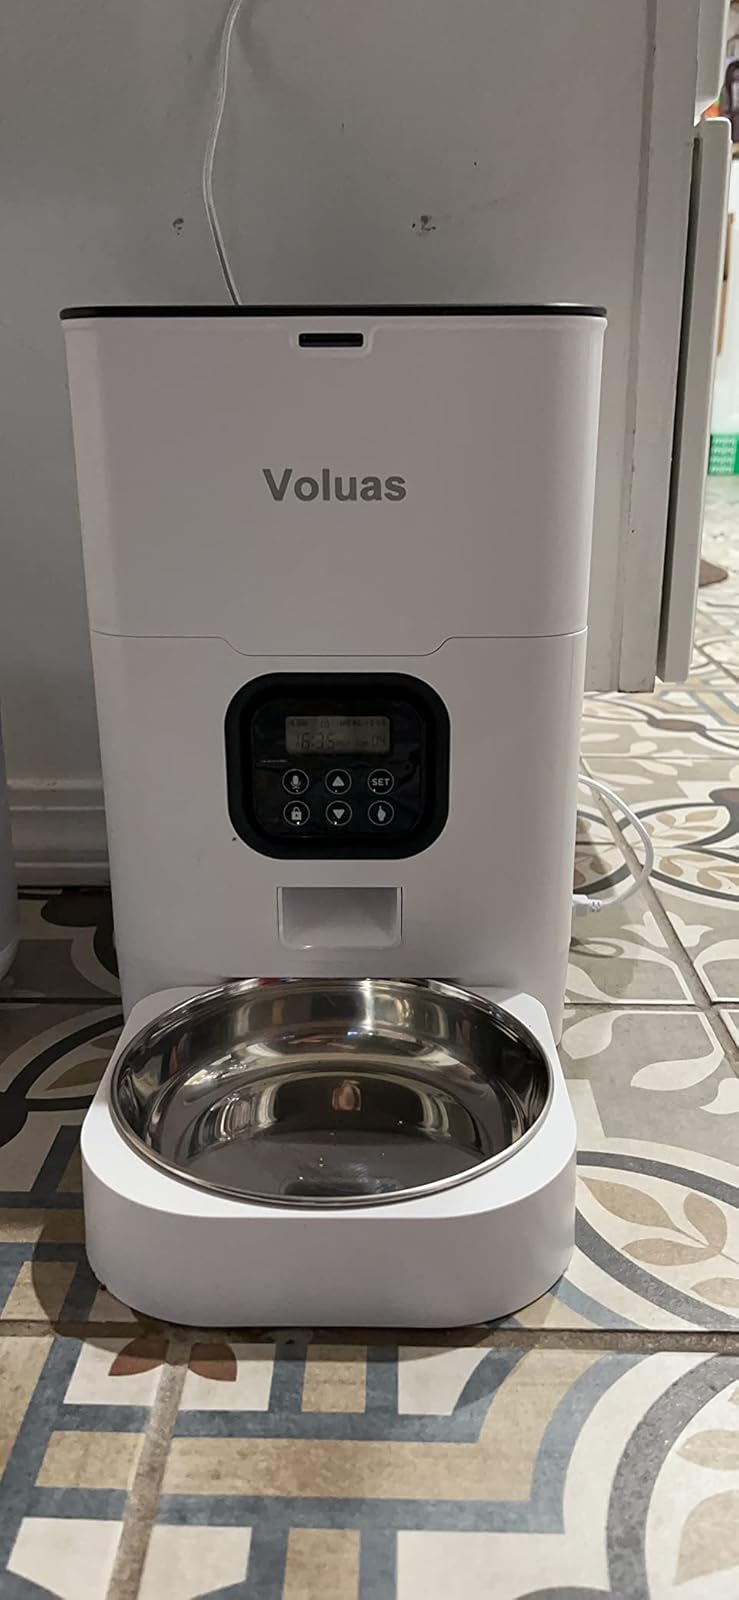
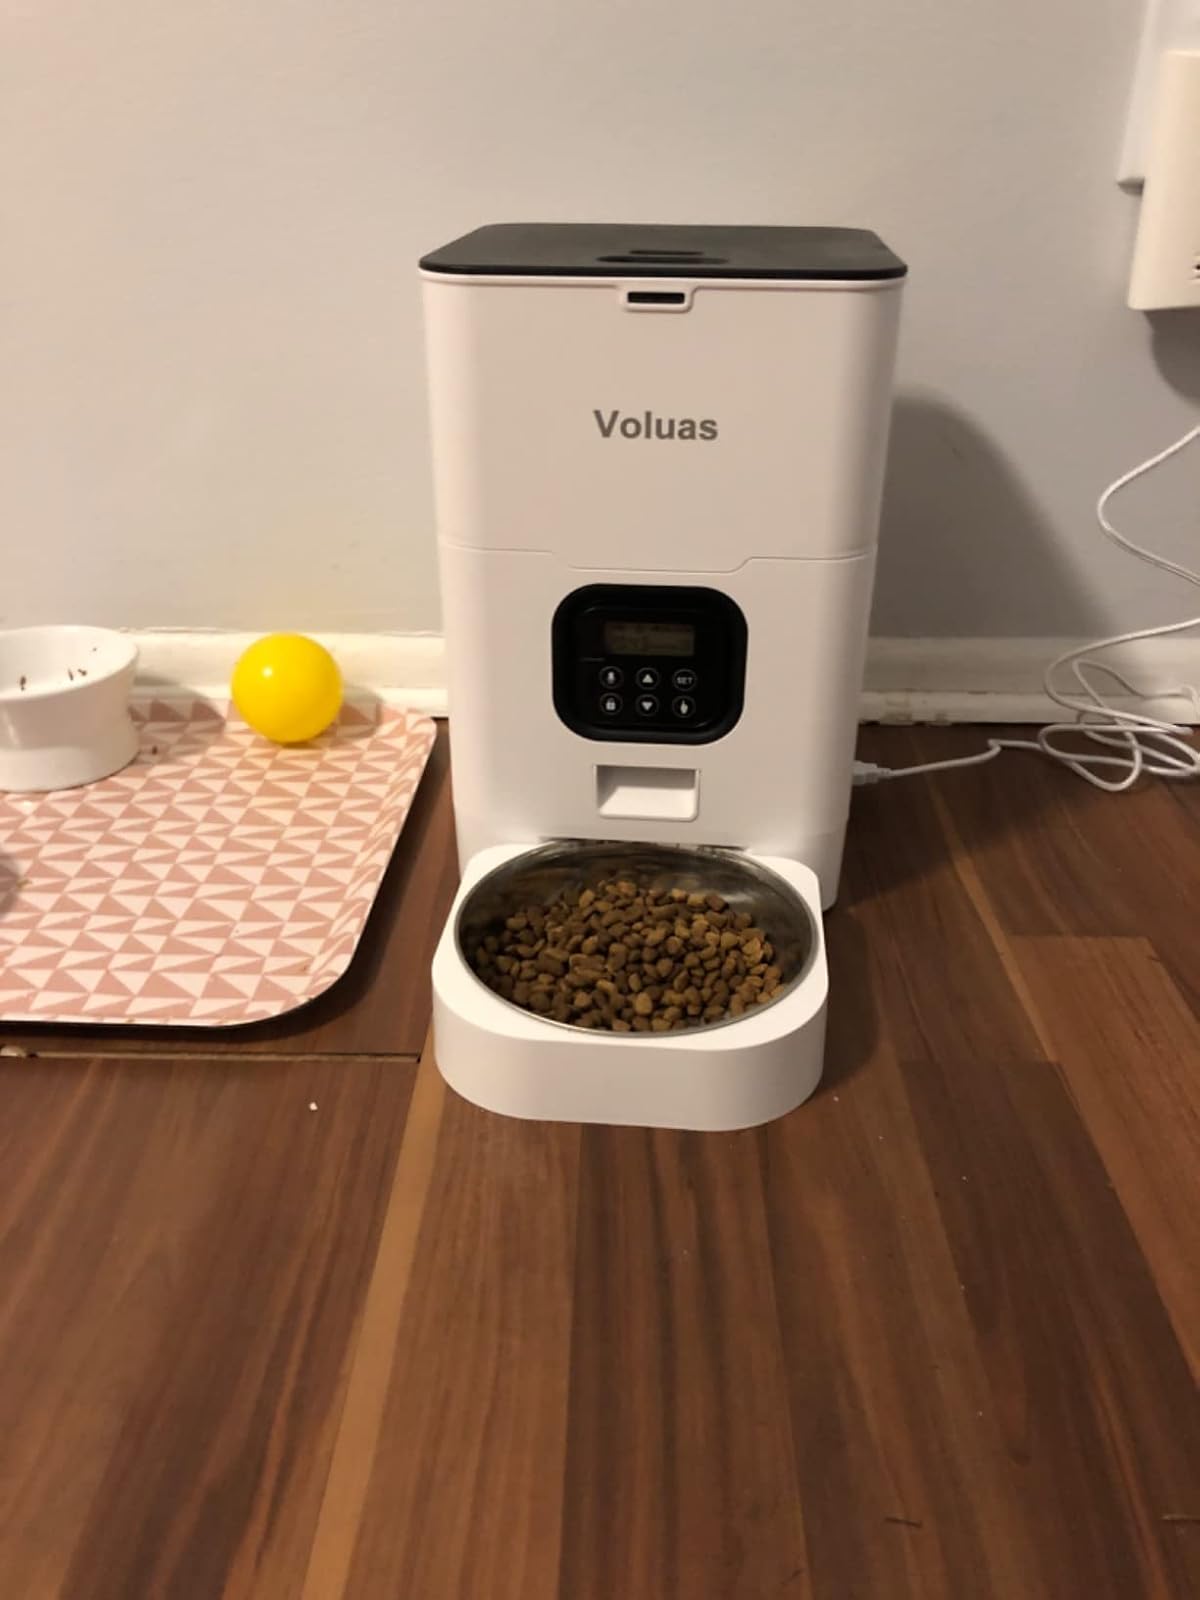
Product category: items_feeder
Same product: yes